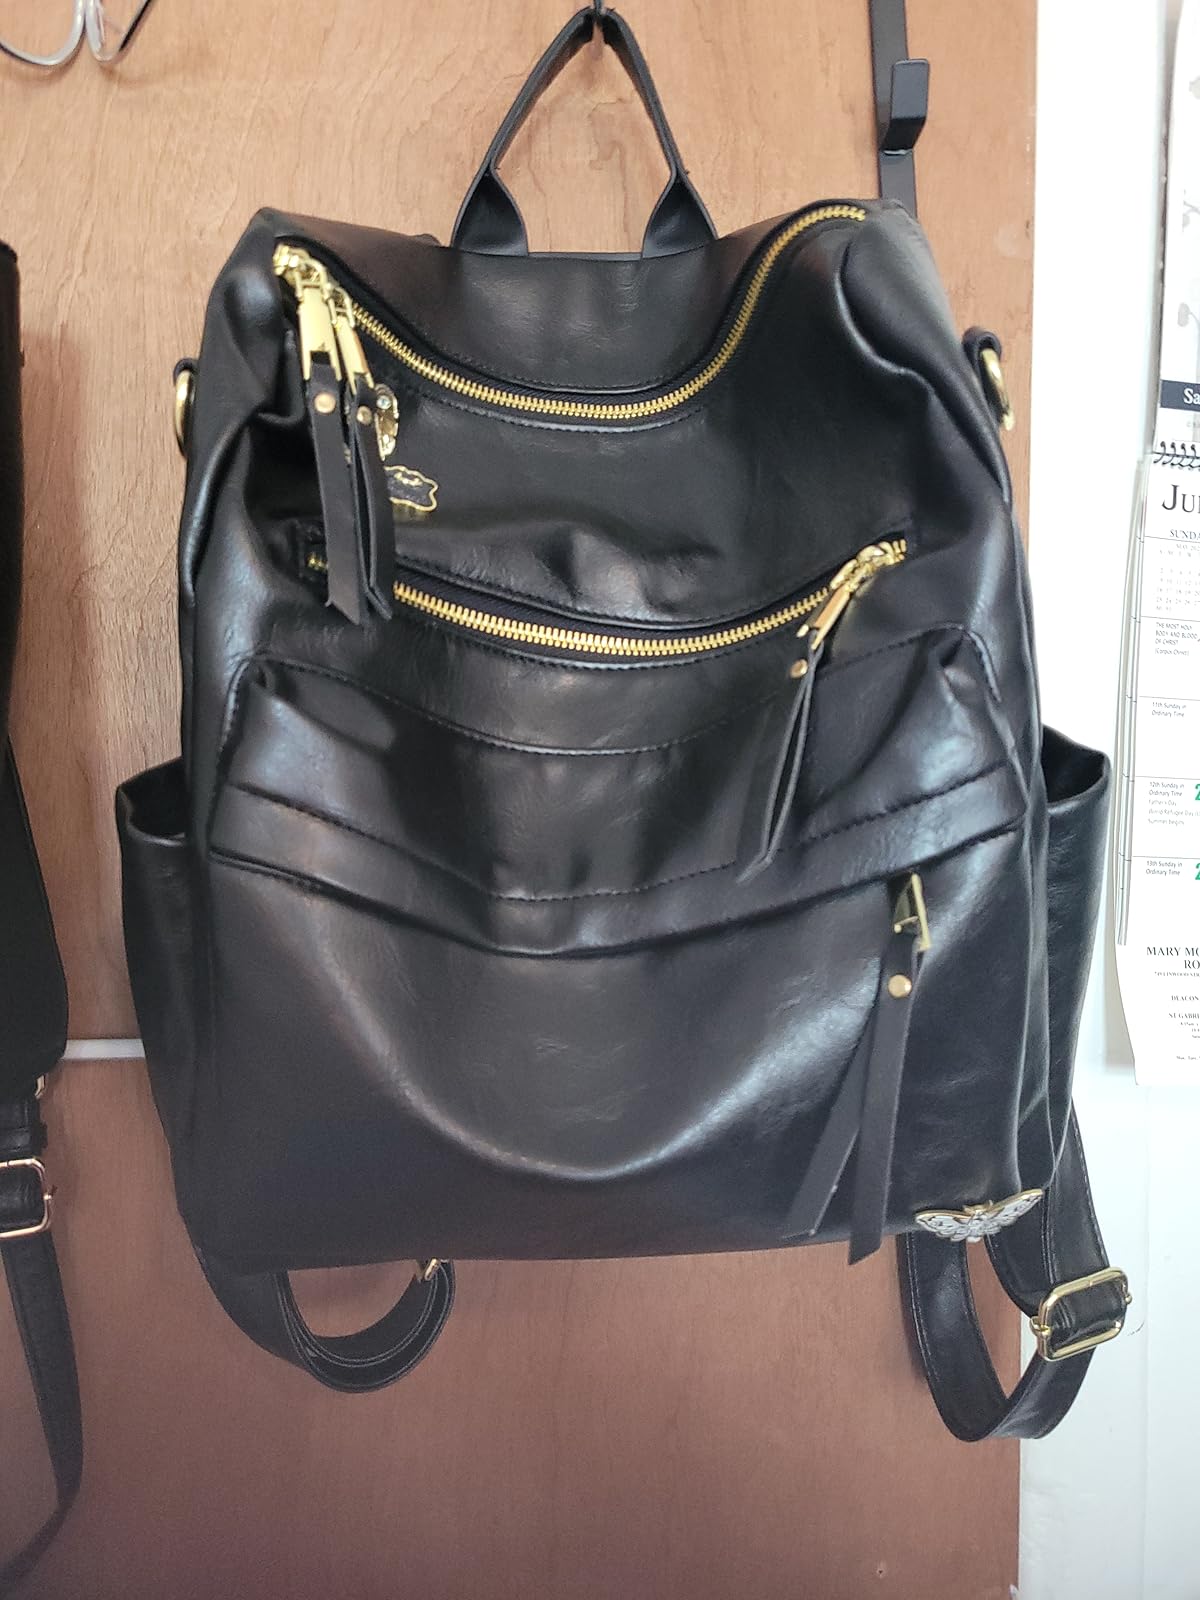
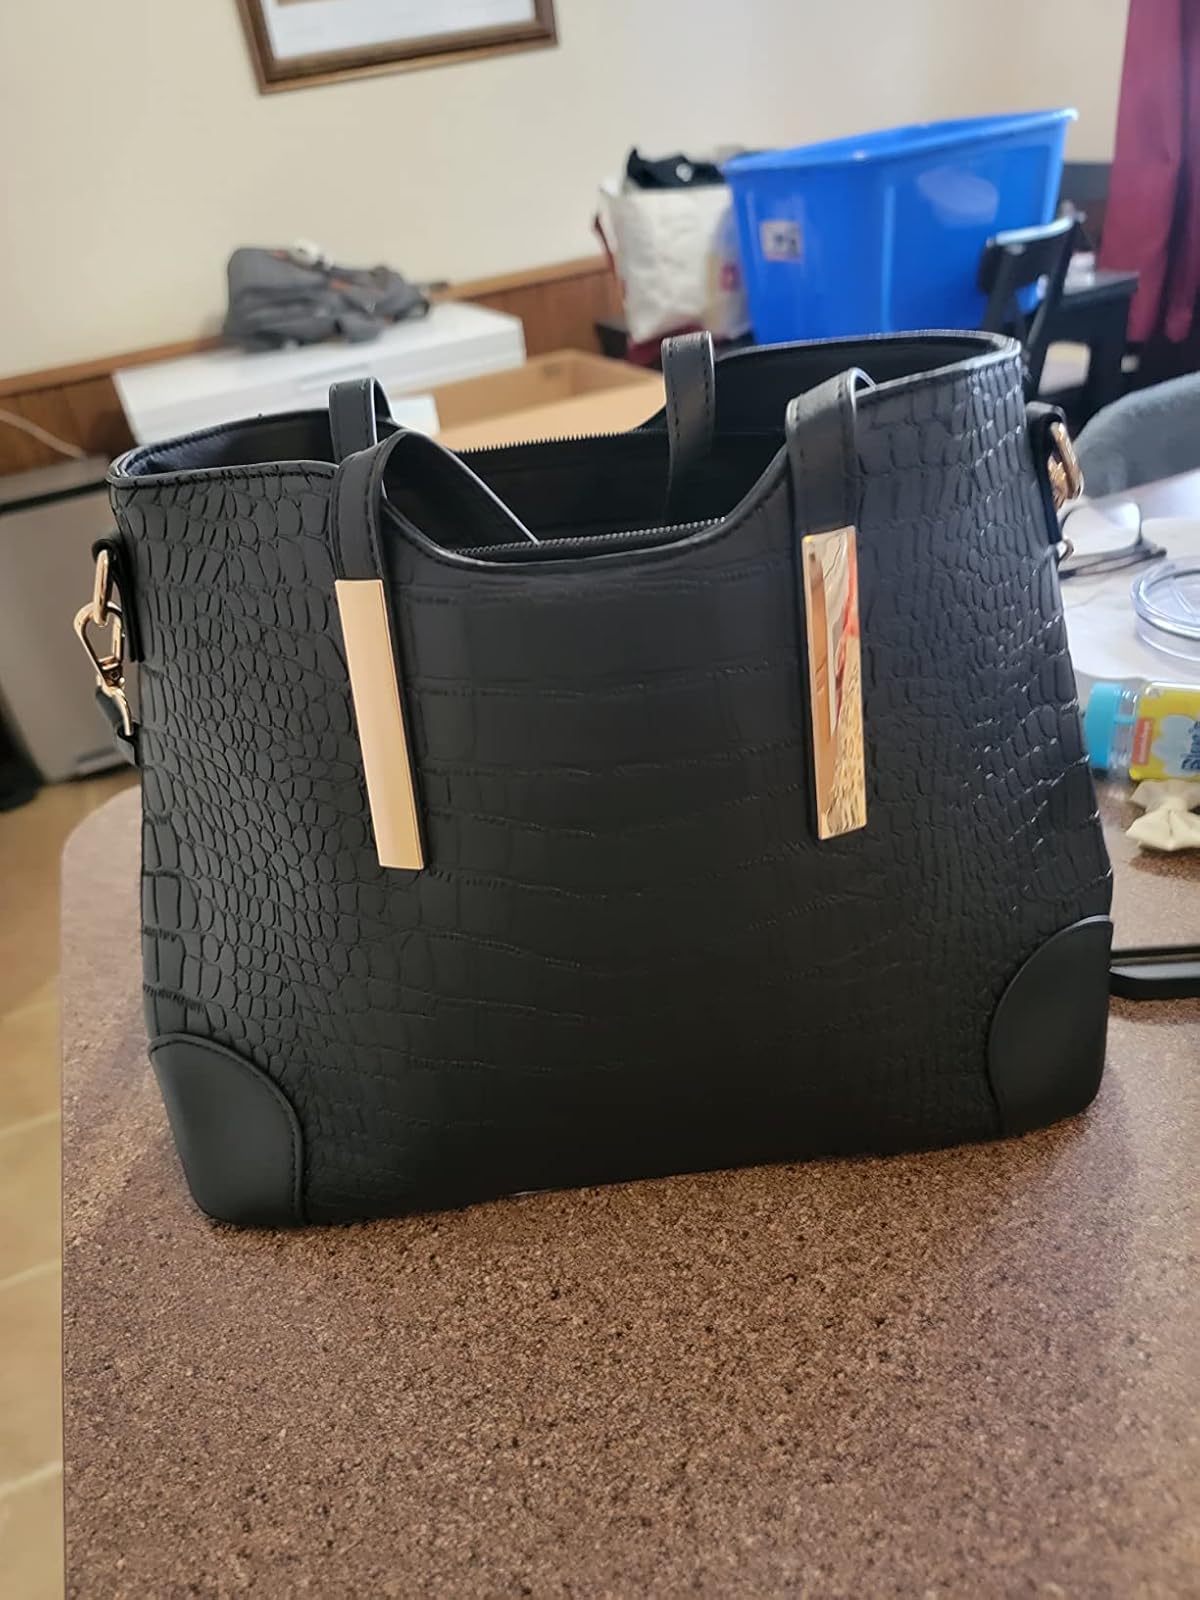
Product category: accessories_handbag
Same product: no